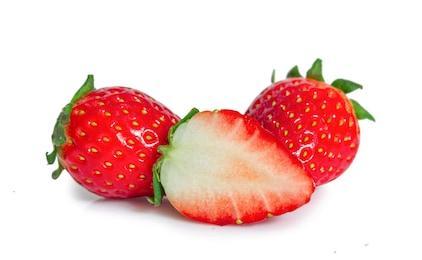
Label: Strawberry